Cowboys–Packers rivalry

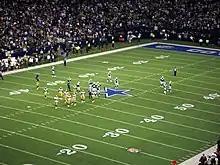
The Cowboys and Packers playing in 2007

The Cowboys–Packers rivalry is a professional American football rivalry in the National Football League (NFL) between the Dallas Cowboys and the Green Bay Packers. The two teams do not play each other every year; instead, they play at least once every three years and at least once every six seasons at each team's home stadium during which the NFC East and NFC North are paired up against one another. In addition, not only the two teams could meet in the playoffs in a given season, but also if the two teams finish in the same place in their respective divisions in any season, they will play each other the following season. The rivalry has also resulted in several notable games, including nine playoff games. CBS ranked this rivalry as the No. 3 NFL rivalry of the 1990s.